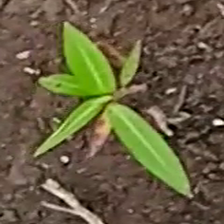
Weed species: Moti_dudhi(Euphorbia_geneculata_L)